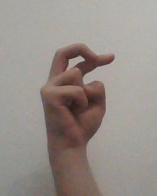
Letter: zay